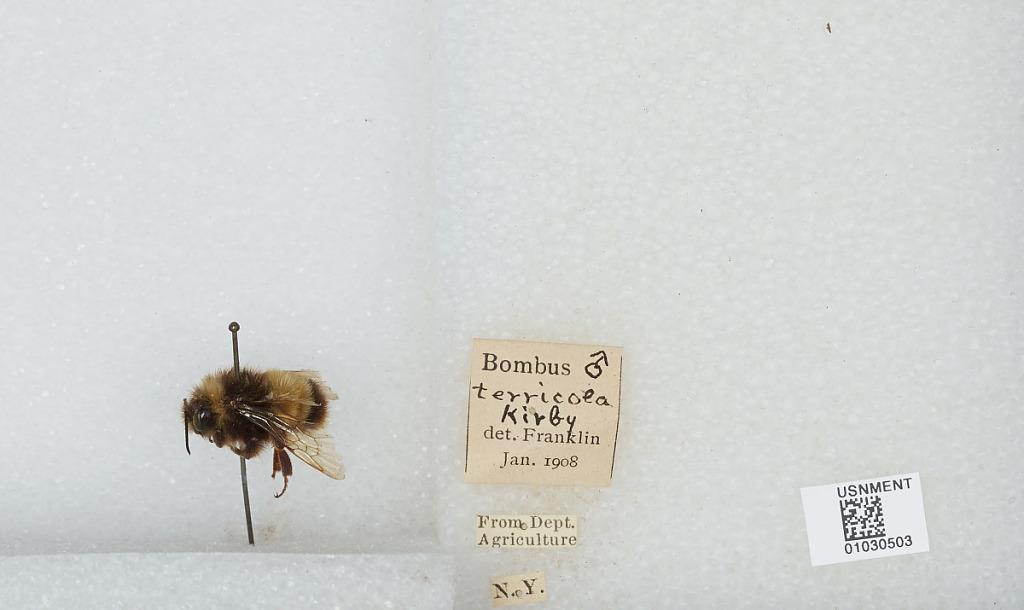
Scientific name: Bombus (Bombus) terricola Kirby
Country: United States
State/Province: New York
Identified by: Franklin